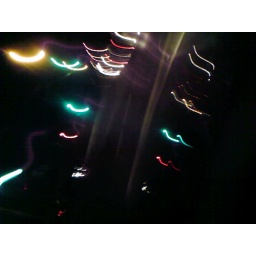
I had some fun deliberately waving my phone around and taking thesephotos of tail lights, traffic lights and street lights.